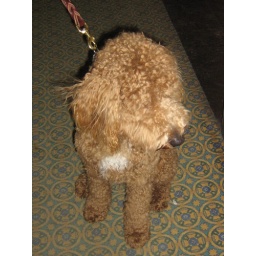
cute dog in the hotel lobby